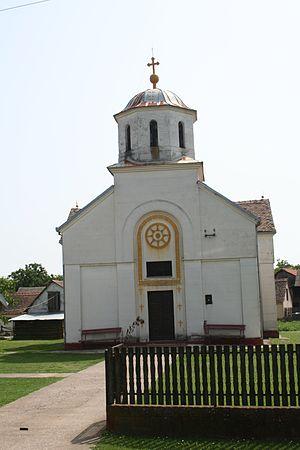
L'éparchie de Šabac est une circonscription de l'Église orthodoxe serbe. Elle a son siège à Šabac et, en 2016, elle a à sa tête l'évêque Lavrentije.
Banovo Polje est une localité de Serbie située dans la municipalité de Bogatić, district de Mačva. Au recensement de 2011, elle comptait 1 373 habitants.